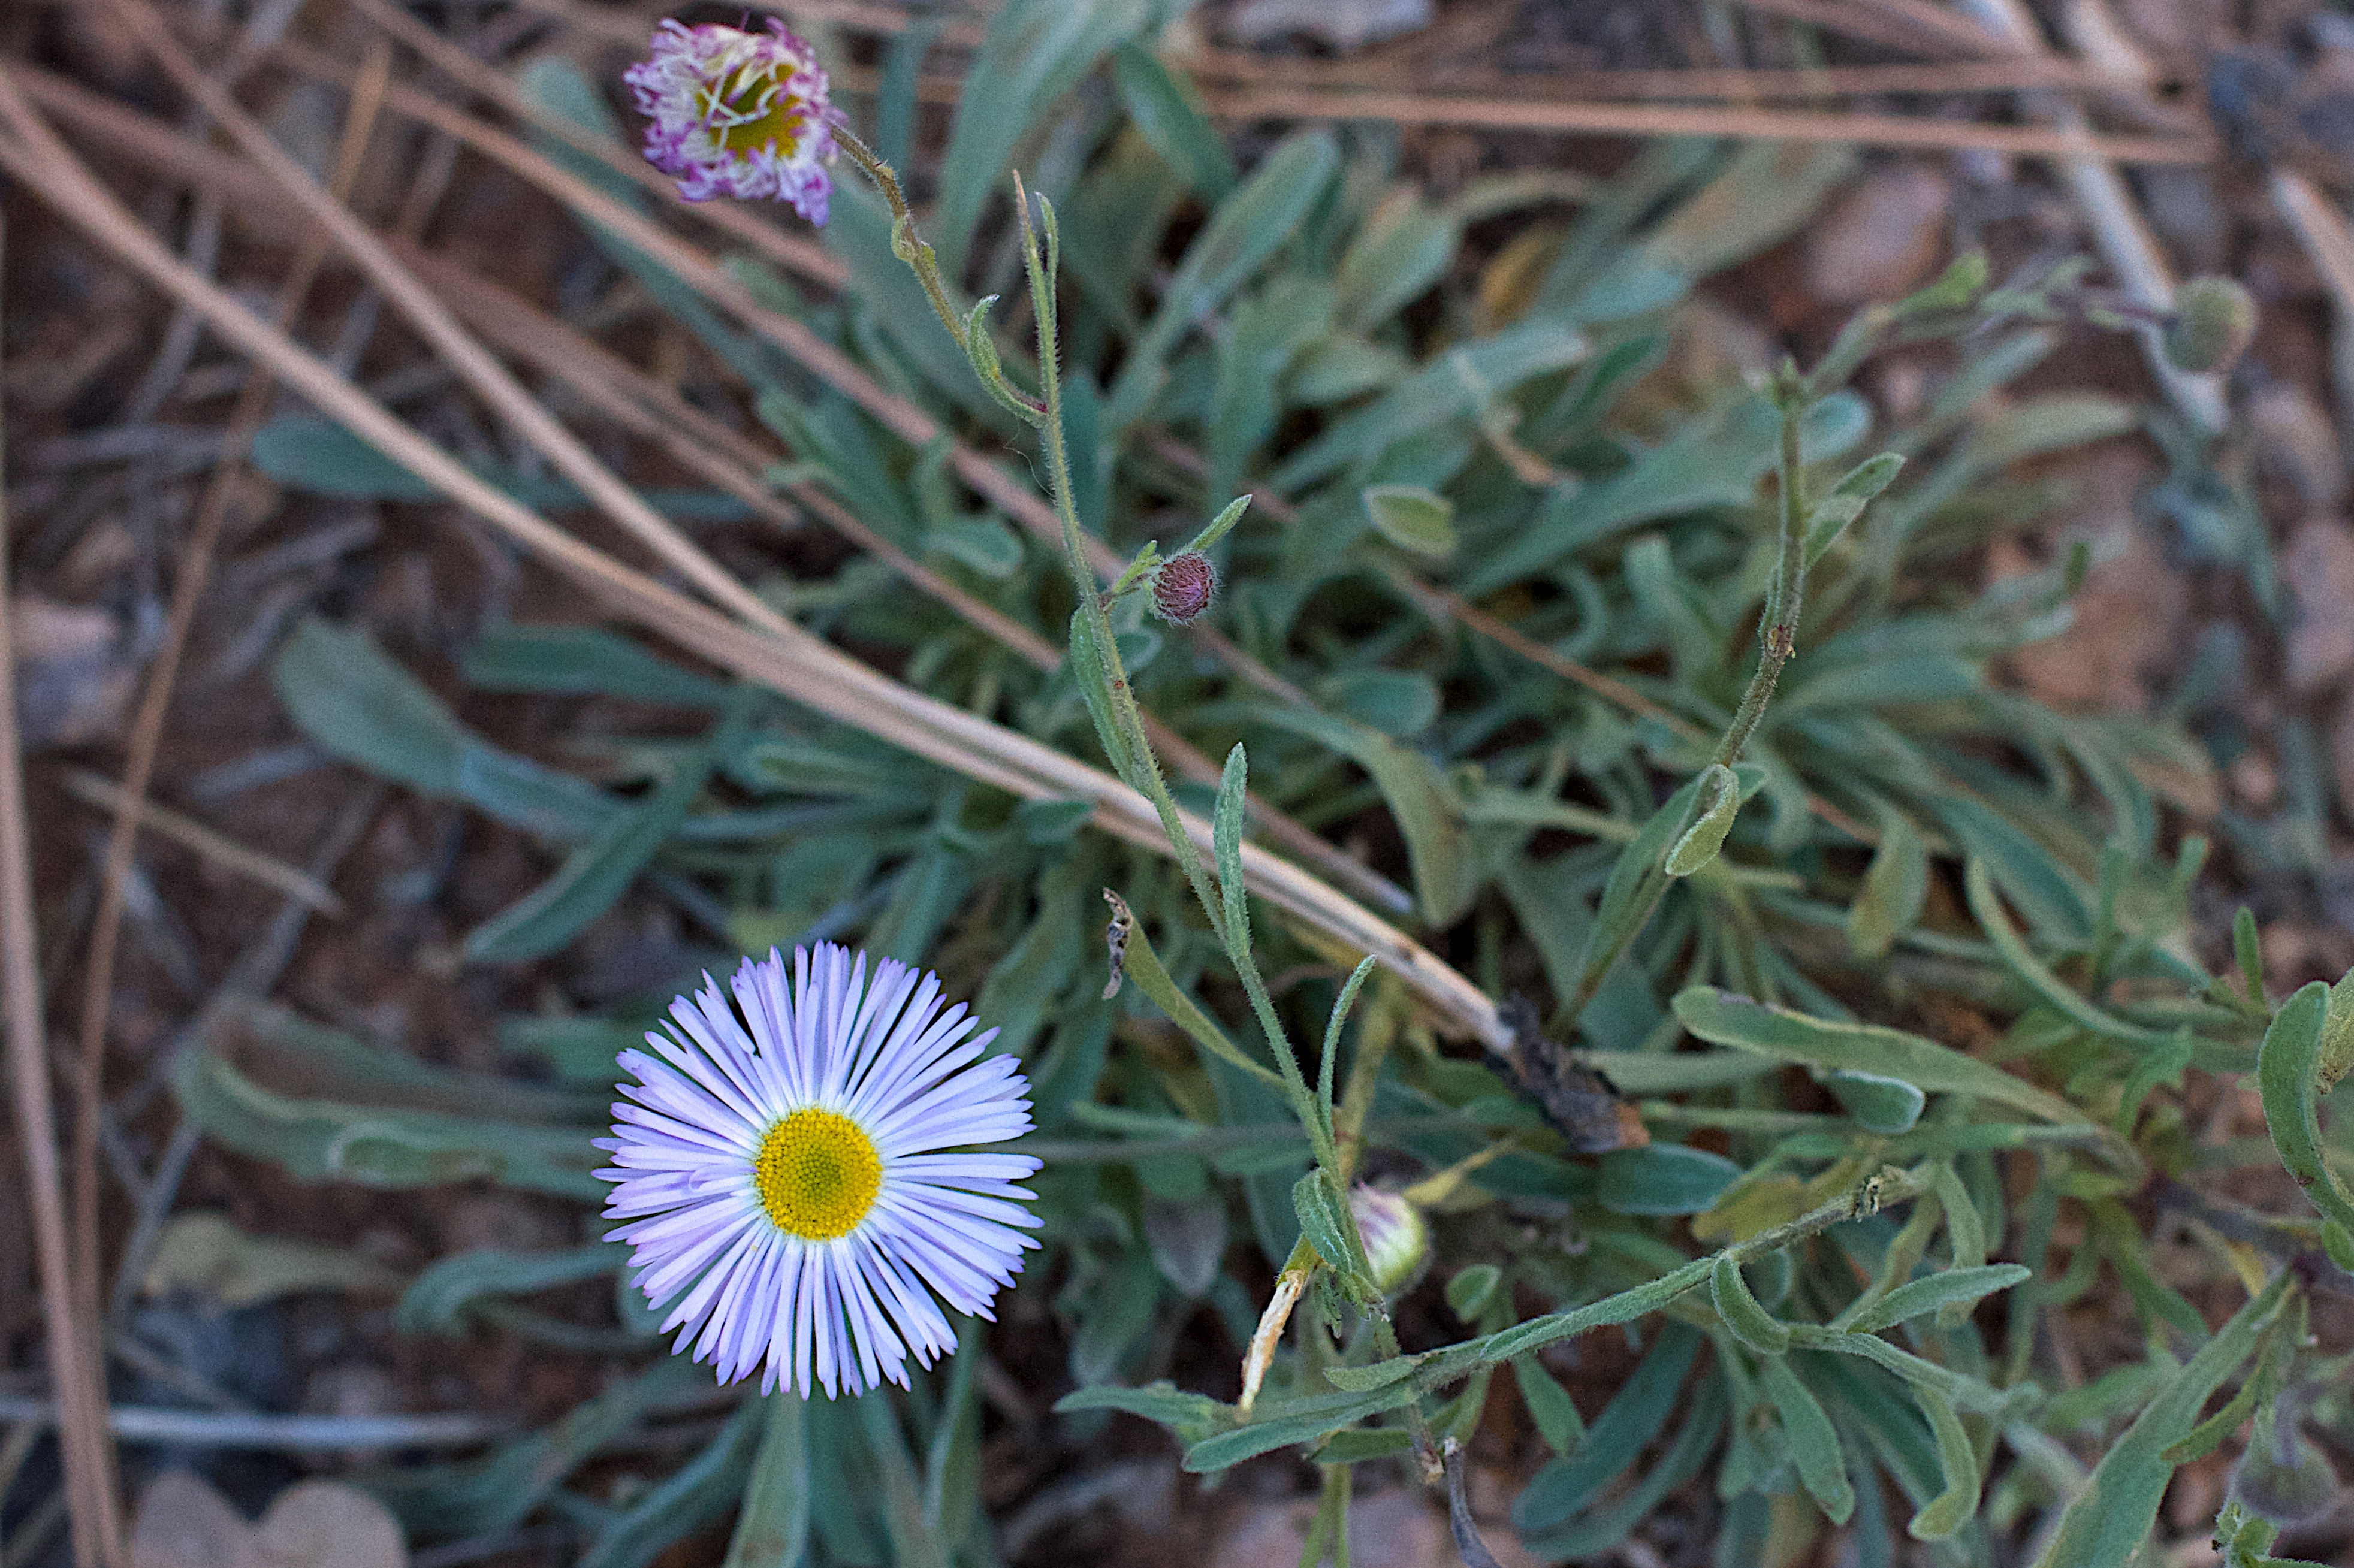
nature, grass, plant, flower, botany, flora, wildflower, thistle, macro photography, flowering plant, daisy family, land plant